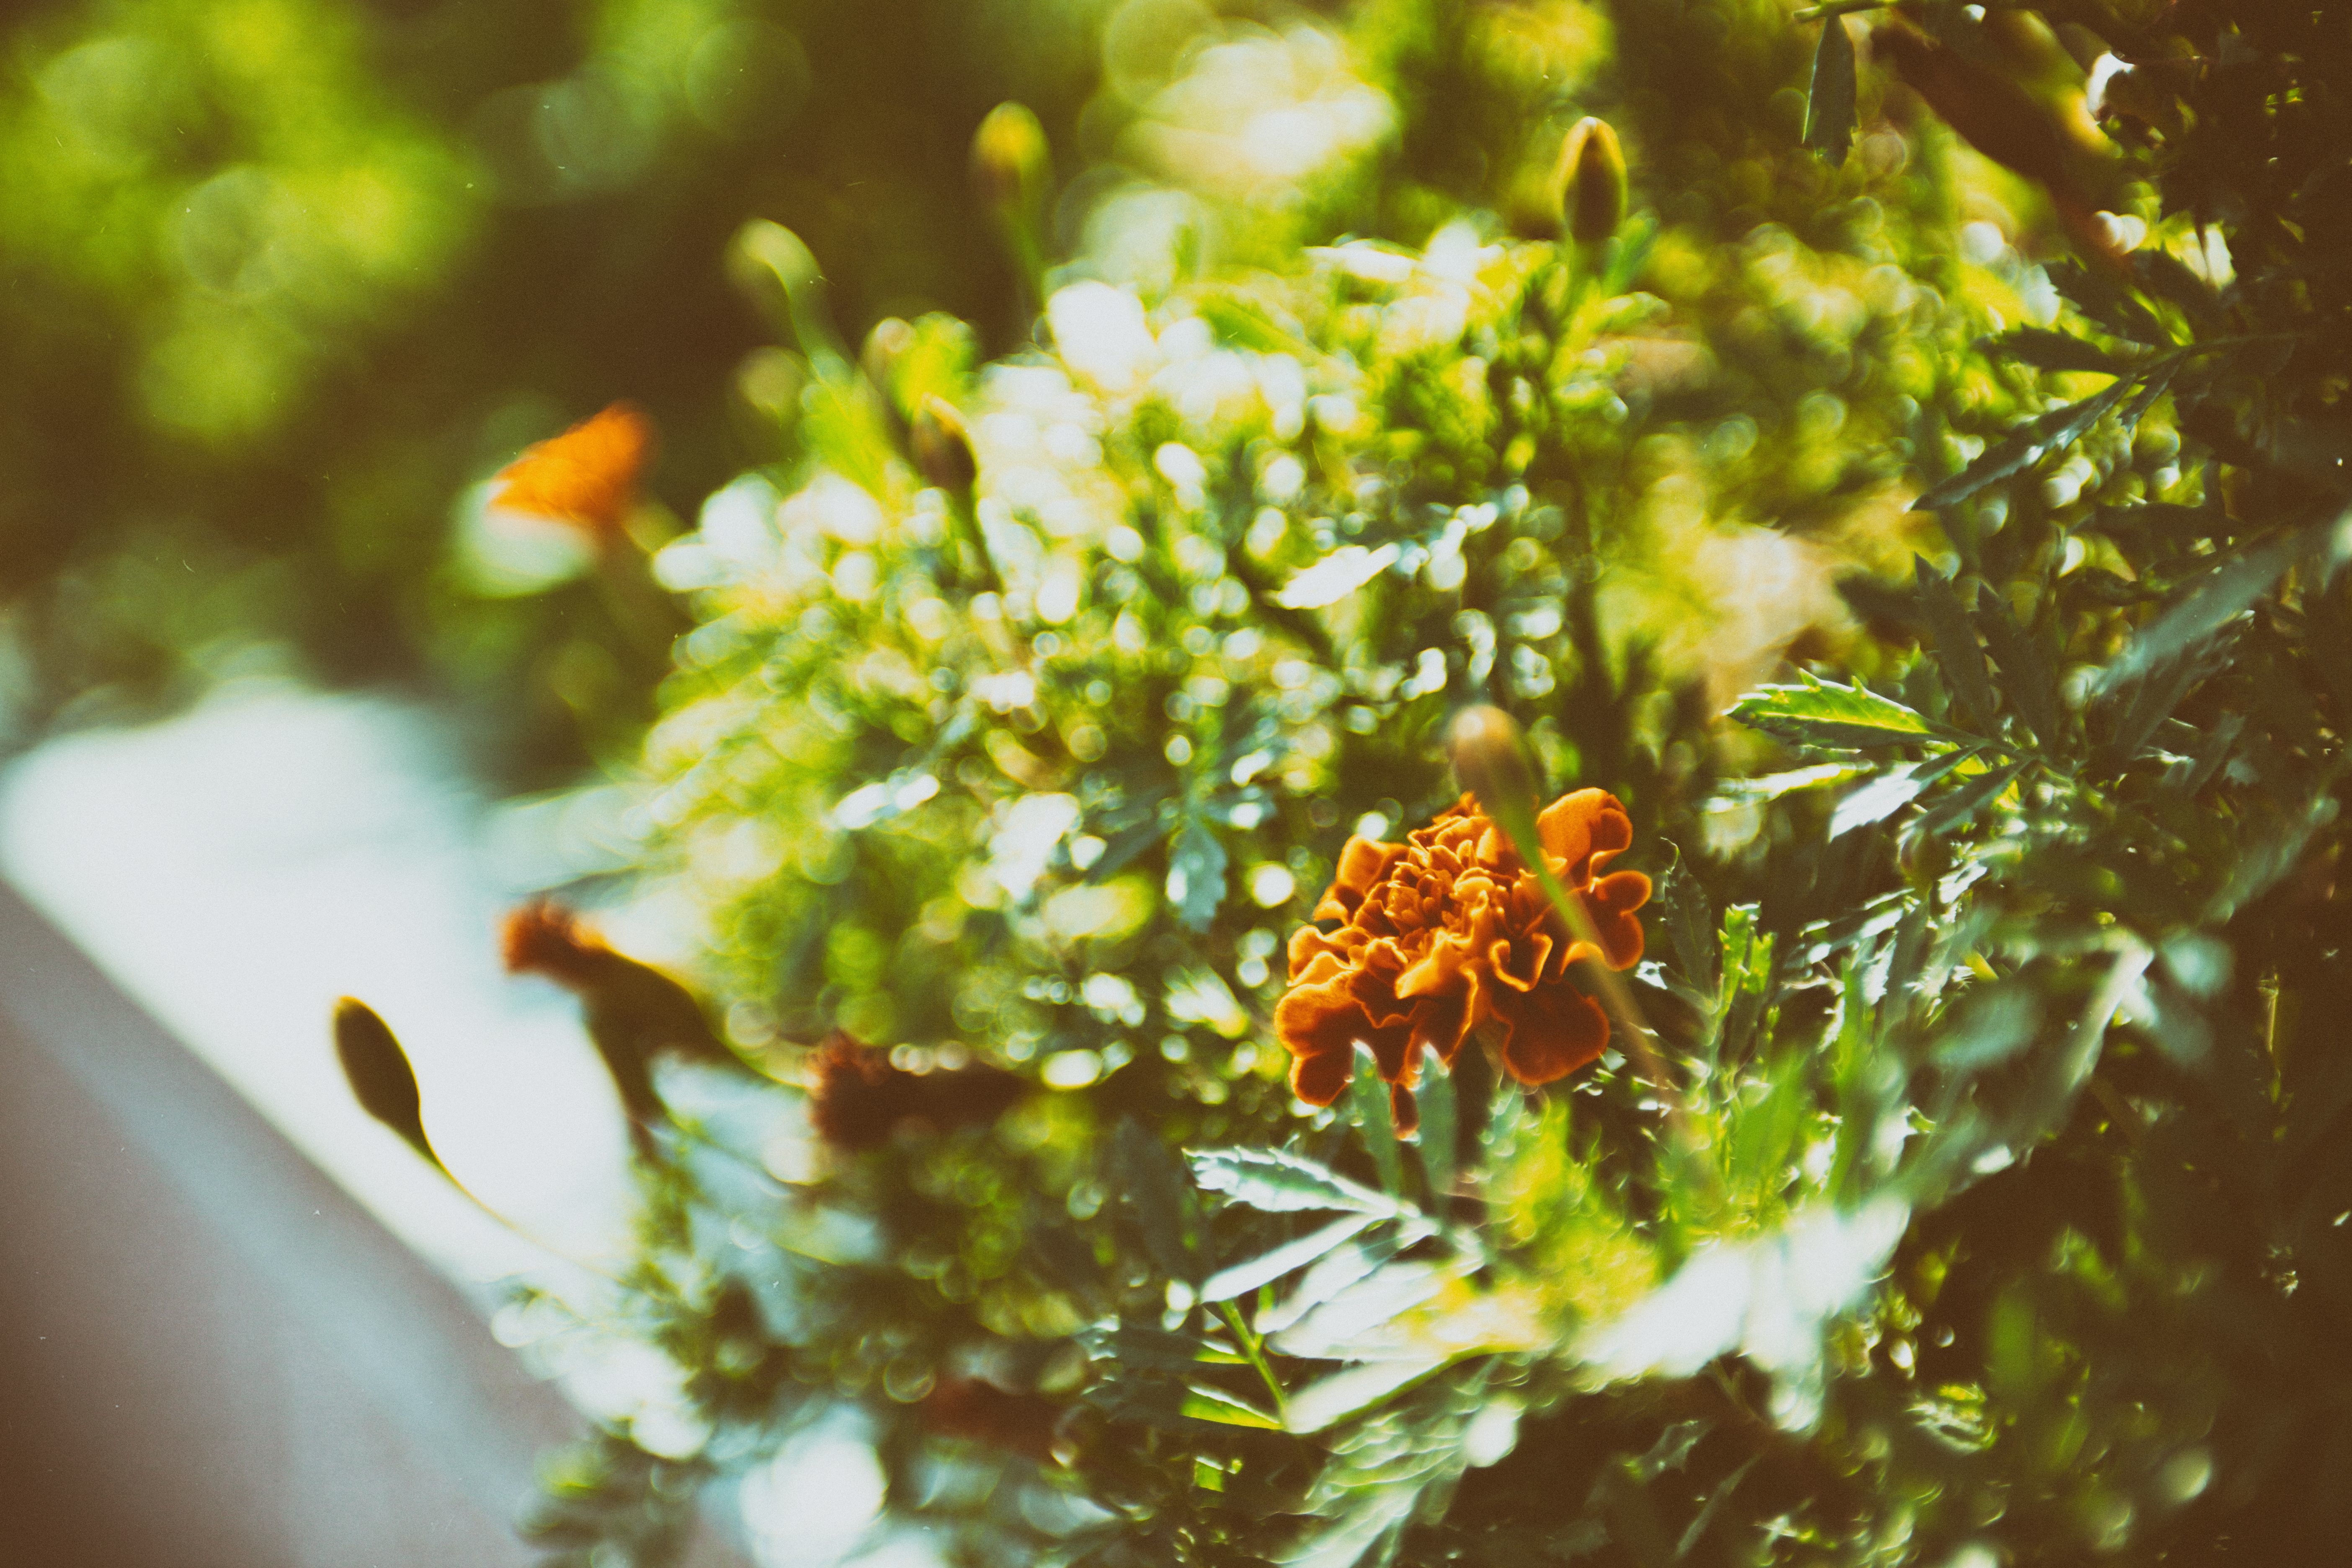
tree, nature, branch, blossom, plant, photography, sunlight, leaf, flower, petal, pollen, green, autumn, botany, yellow, flora, wildflower, close up, macro photography, flowering plant, land plant